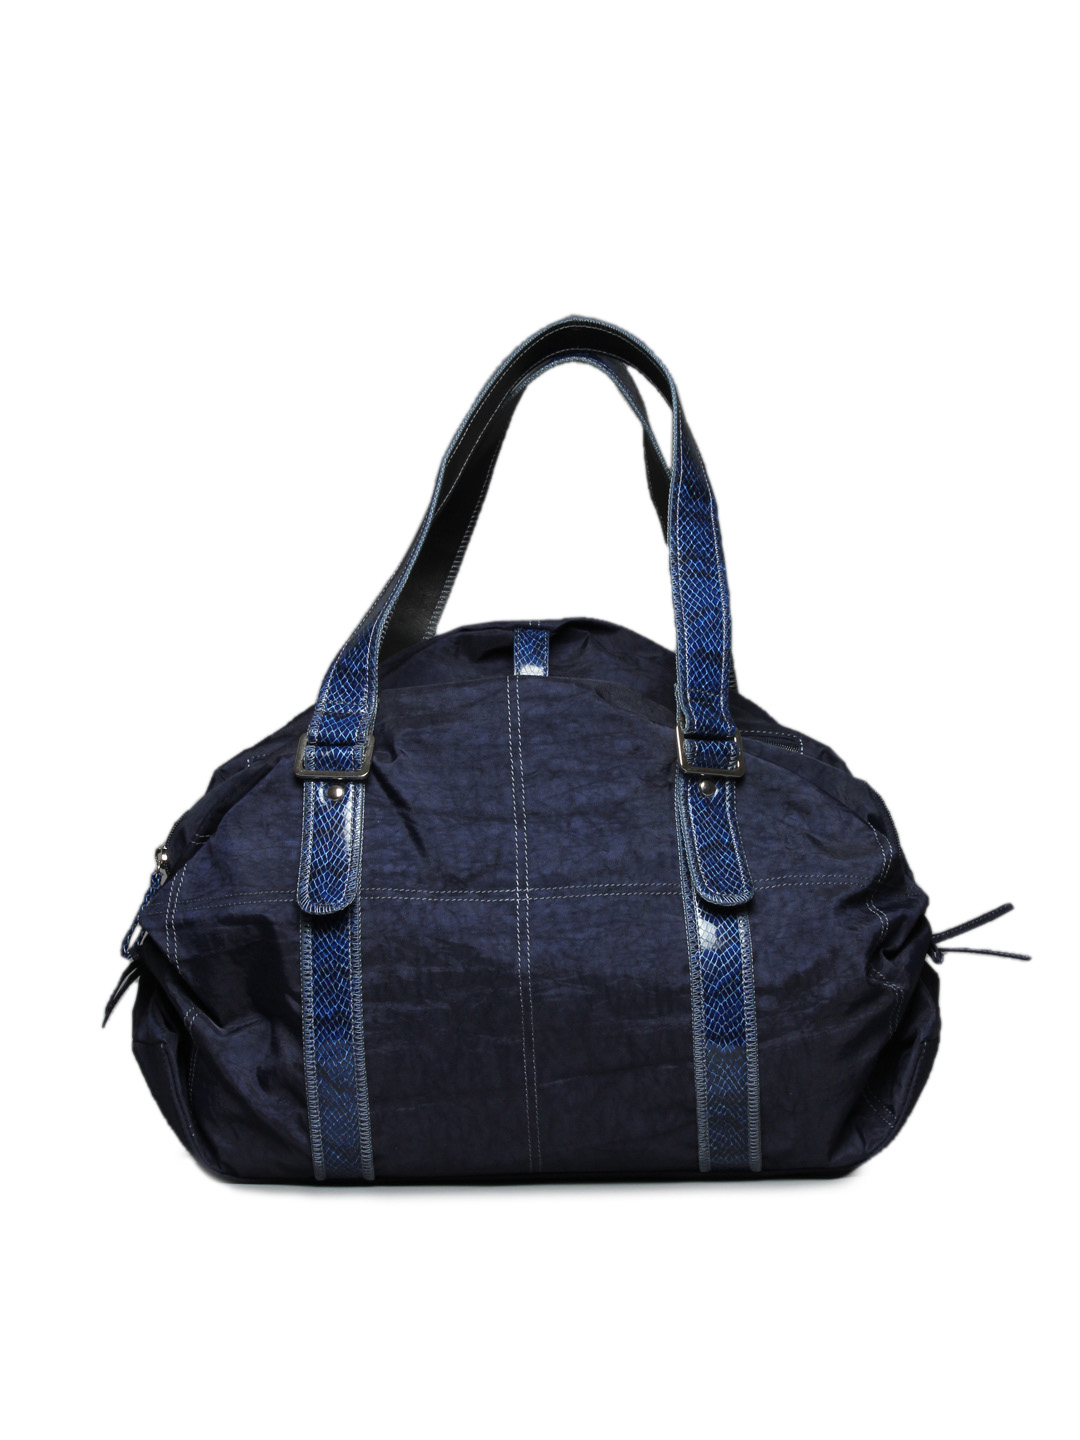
Baggit Women Blue Handbag
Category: Accessories / Bags / Handbags
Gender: Women
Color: Blue
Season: Summer 2012
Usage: Casual